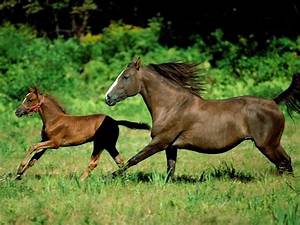
Label: horse